Lakshmi

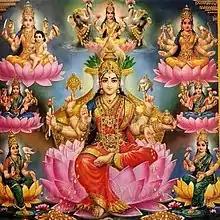

Lakshmi has numerous epithets and numerous ancient Stotram and Sutras of Hinduism recite her various names: such as "Sri" (Radiance, eminence, splendor, wealth), " Padmā" (she who is mounted upon or dwelling in a lotus or She of the lotus), " Kamalā" or Kamalatmika (She of the lotus), "Padmapriyā" (Lotus-lover), "Padmamālādhāra Devī" (Goddess bearing a garland of lotuses), " Padmamukhī" (Lotus-faced-she whose face is as like as a lotus), " Padmākṣī": (Lotus-eyed - she whose eyes are as beautiful as a lotus), "Padmahasta": (Lotus-hand - she whose hand is holding [a] lotus[es]), " Padmasundarī" (She who is as beautiful as a lotus), "Padmavati" (She who was born from a lotus)," Śrījā" (Jatika of Sri), "Narayani" (belonging to Narayana or the wife of Narayana), "Vaishnavi" (worshipper of Vishnu or the power of Vishnu), " Viṣṇupriyā" (who is the beloved of Vishnu), "Nandika" (the one who gives pleasure). Shaktas also consider Lalita, who is praised with 1,000 names in the Lalita Sahasranama, as Lakshmi.